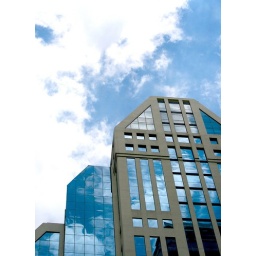
this was taken in Thailand a building across the street of our hotel...